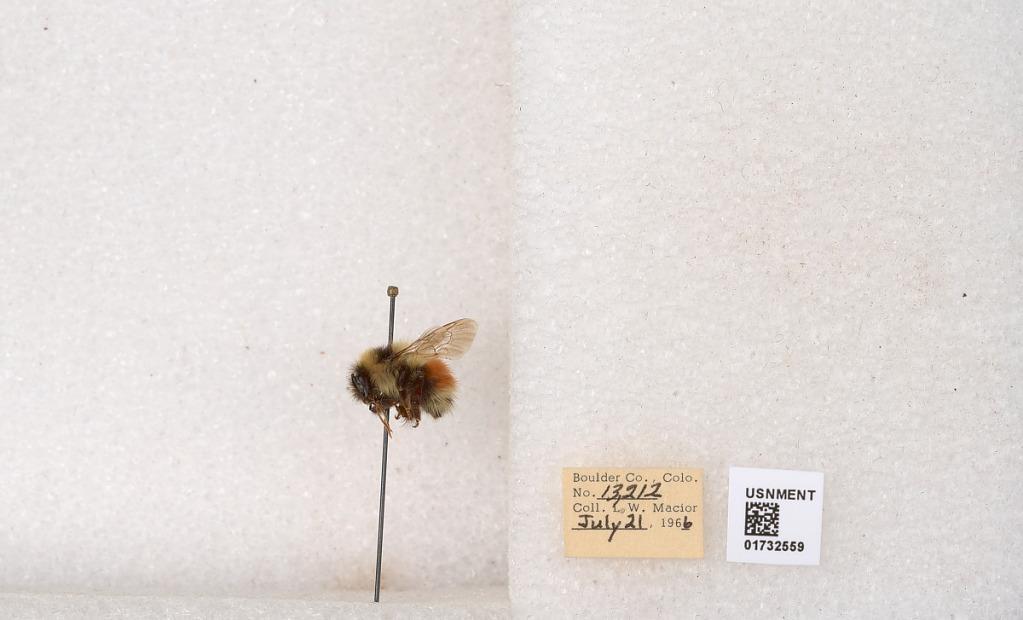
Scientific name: Bombus (Pyrobombus) sylvicola Kirby
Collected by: L. Macior
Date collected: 1966-7-21
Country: United States
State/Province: Colorado
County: Boulder
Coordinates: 40.0163, -105.294